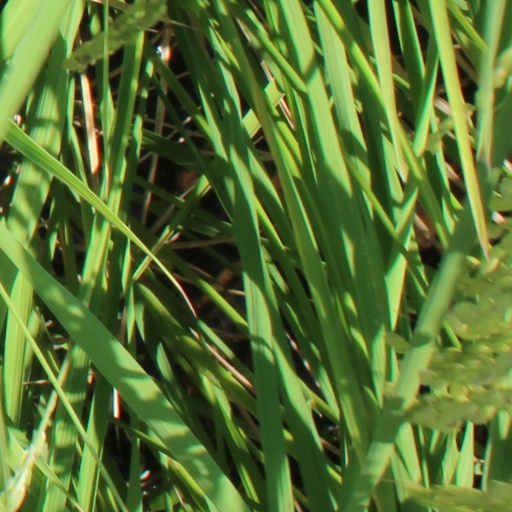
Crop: rice